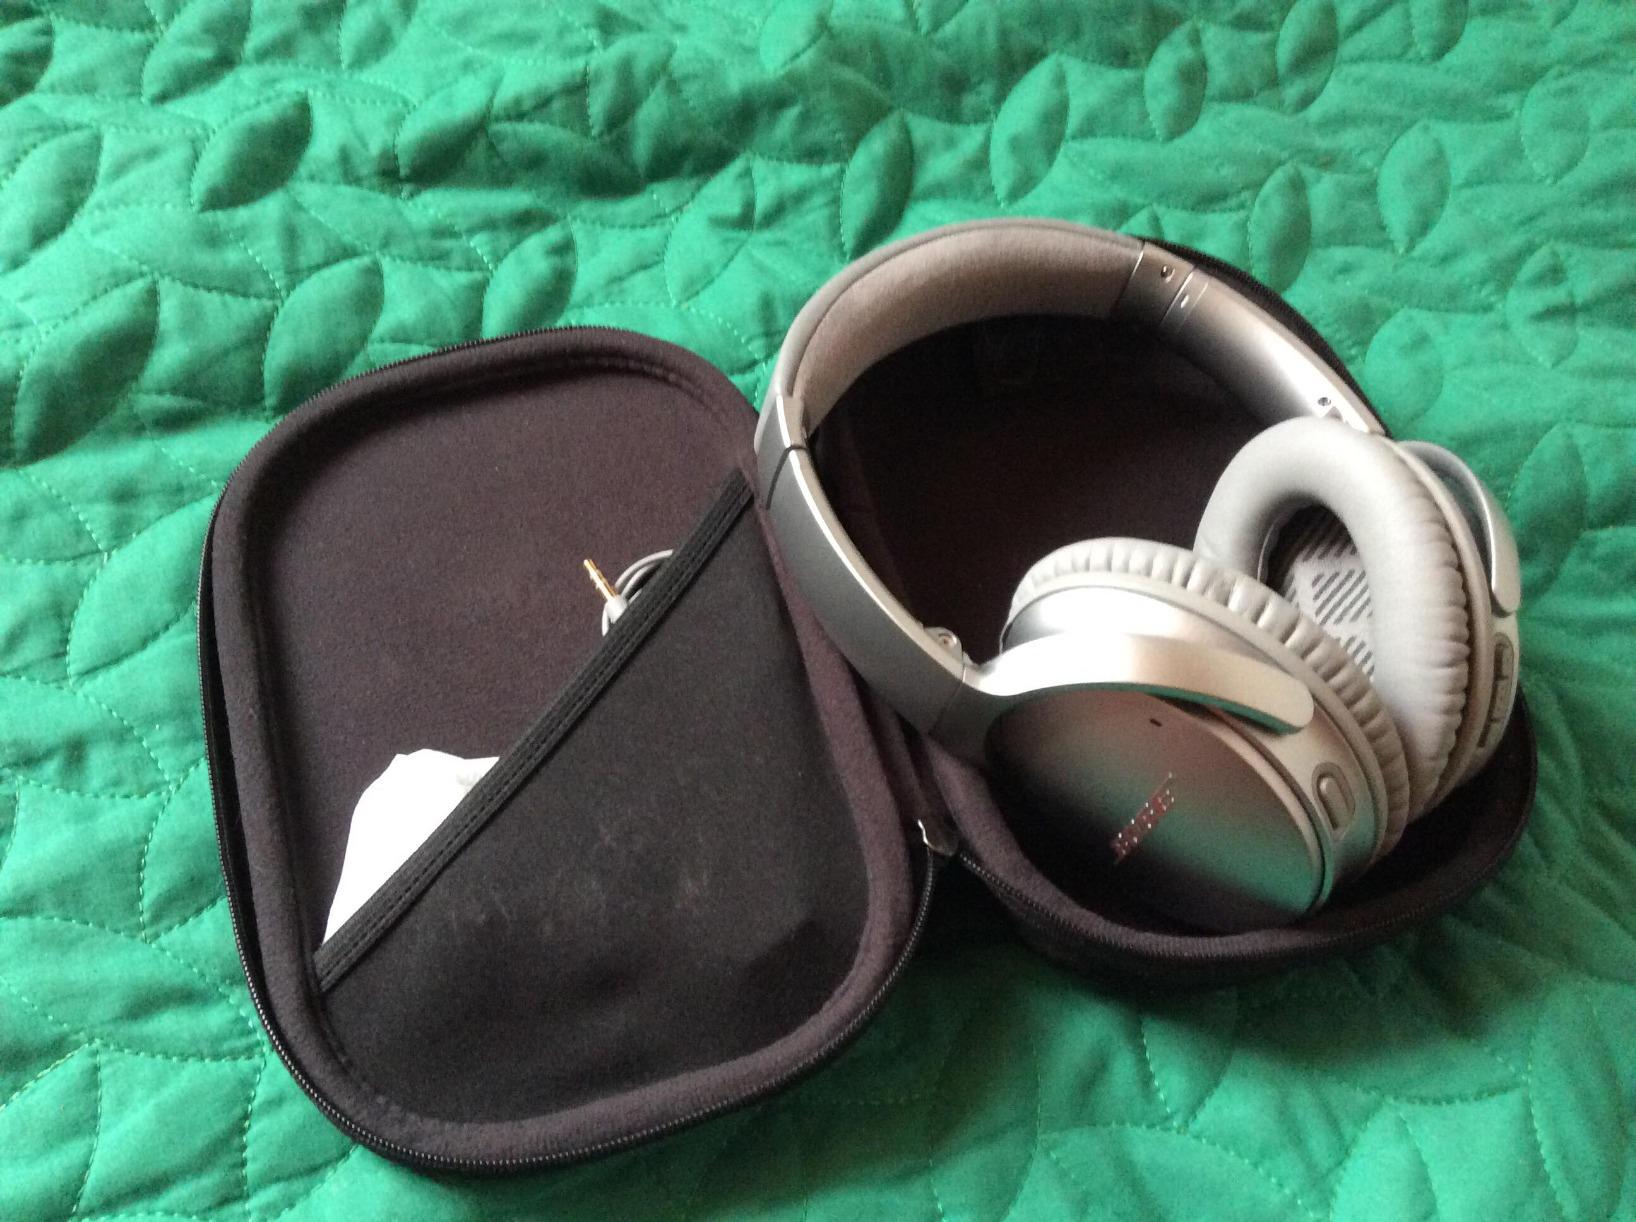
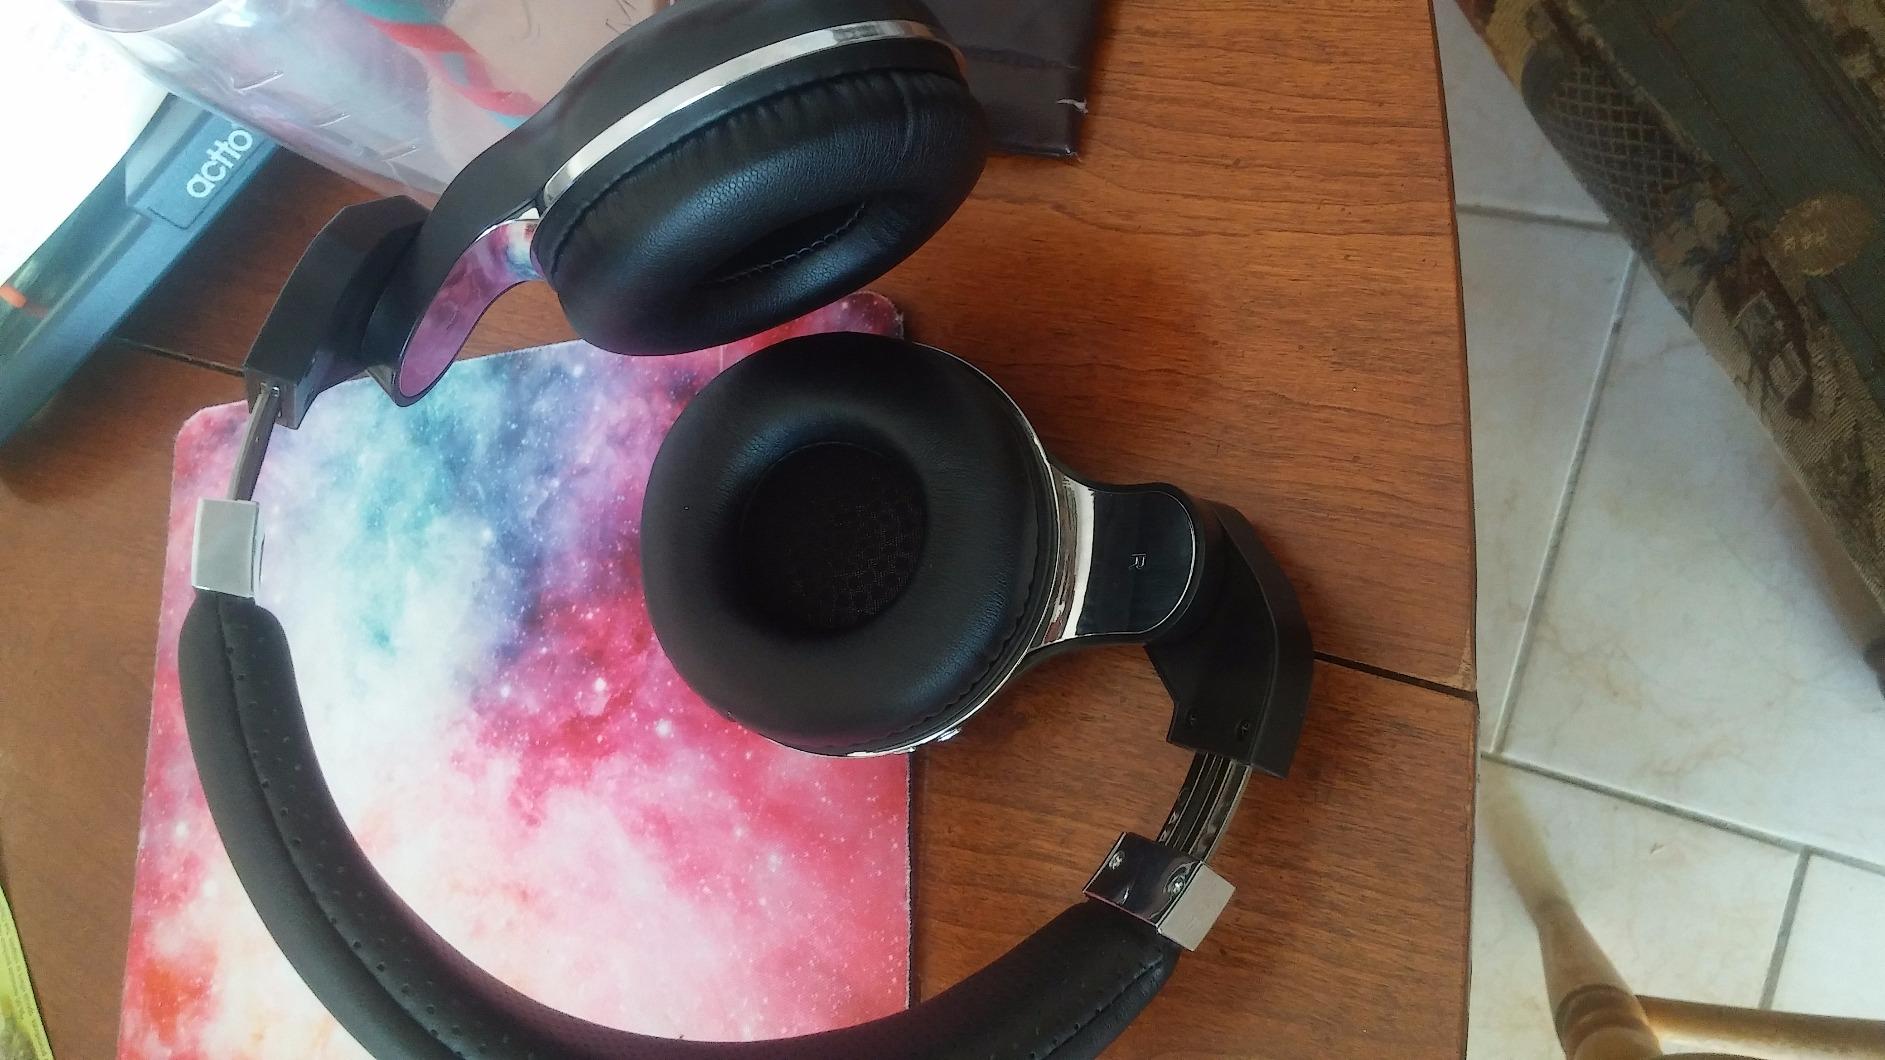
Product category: headphones
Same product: no